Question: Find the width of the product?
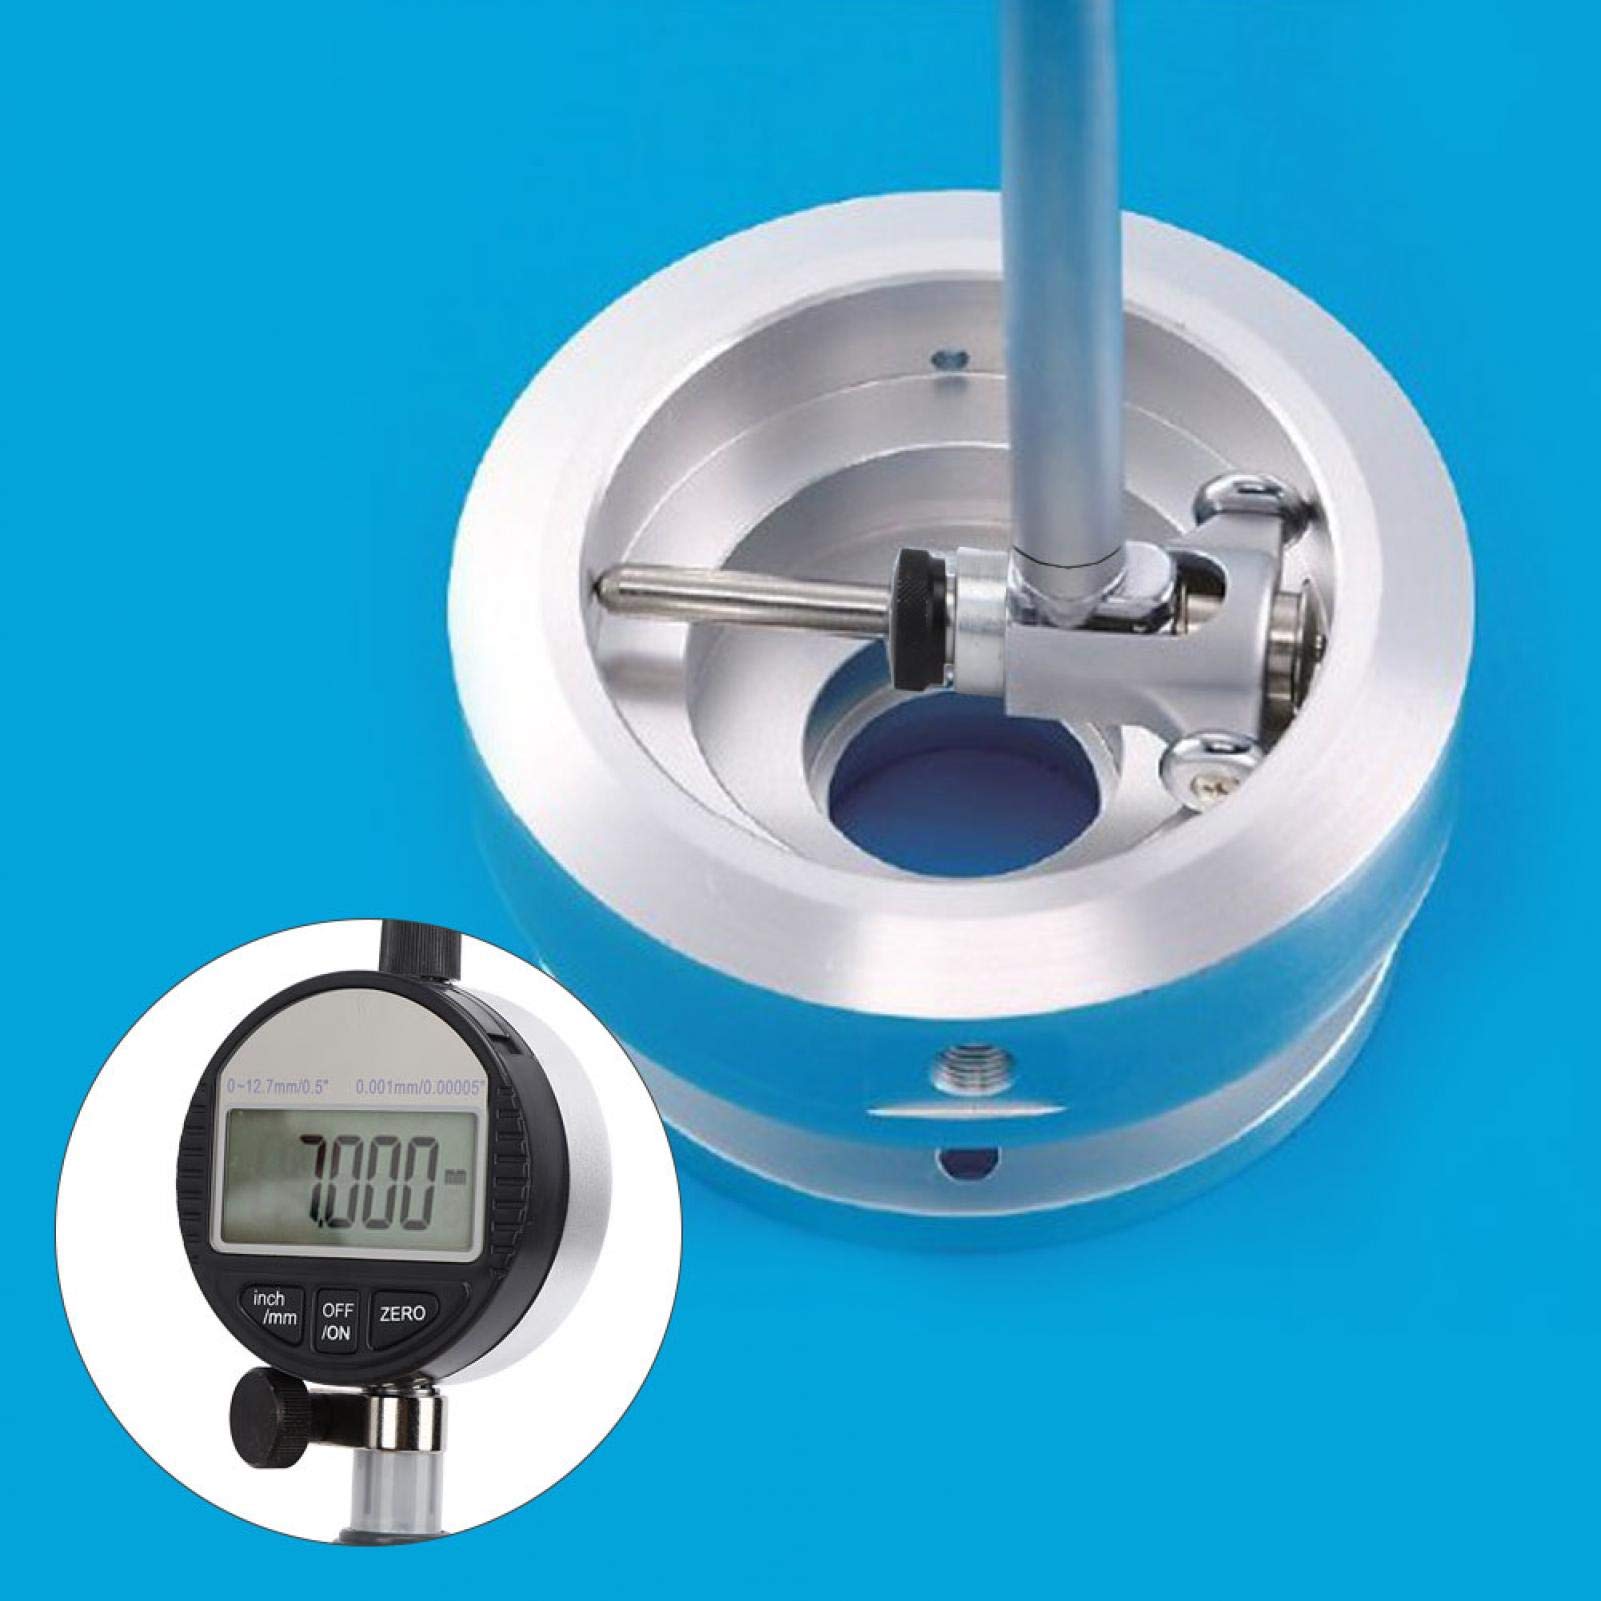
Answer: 5.0 inch